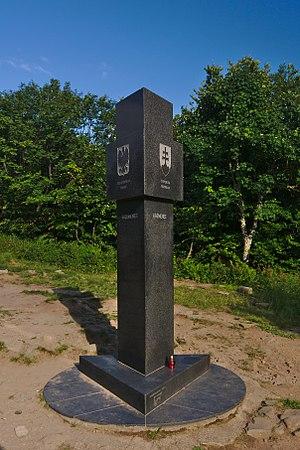
Le tripoint de la Pologne, la Slovaquie et l'Ukraine Krzemieniec/Kremenec/Кременець, le point le plus est de la Slovaquie et au passé le point le plus est de la Tchécoslovaquie àpres annexation de la Ruthénie subcarpathique à l'Union soviétique au 1945 (vue de la frontière entre la Pologne et l'Ukraine). Polski: Polsko-ukraińsko-słowacki trójstyk Krzemieniec/Кременець/Kremenec (widok z granicy polsko-ukraińskej). Русский: Стык границ Украины, Польши и Словакии Кременець/Krzemieniec/Kremenec, самая восточная точка Словакии и бывшая самая восточная точка Чехословакии после присоедения Подкарпатской Руси к Советскому Союзу в 1945 году (вид из украинско-польской границы). Slovenčina: Slovensko-Polsko-Ukrajinské trojmezí Kremenec Українська: Потрійний стик кордонів Словаччини, Польщі та України Kremenec/Krzemieniec/Кременець, найсхідніша точка Словаччини та колишня найсхідніша точка Чехословаччини після приєднання Підкарпатської Русі до Радянського Союзу (вигляд із польсько-українського кордону).